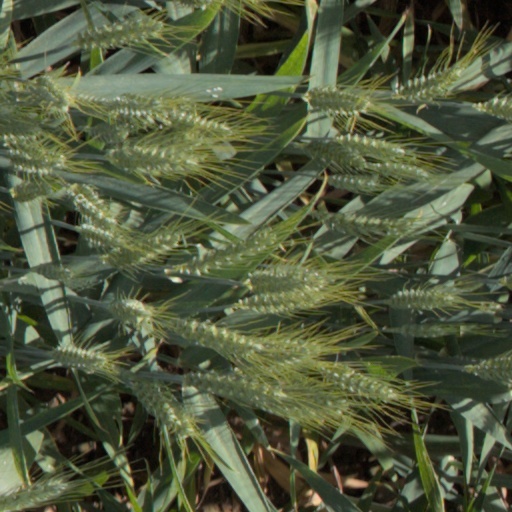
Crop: wheat